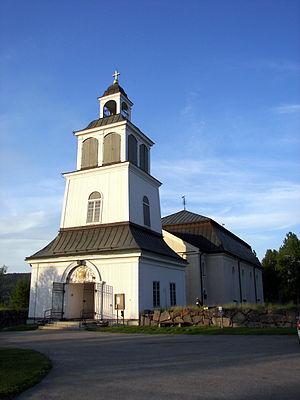
Sollefteå est une ville de Suède, chef-lieu de la commune de Sollefteå dans le comté de Västernorrland. La ville avait une population de 8 530 personnes en 2005.